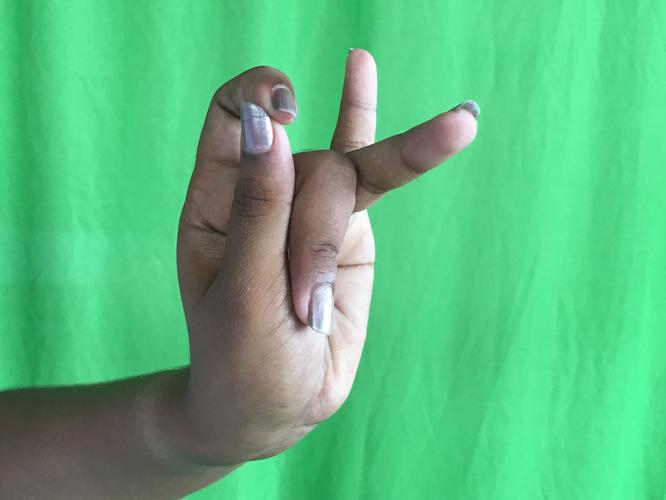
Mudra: Katakamukha_3
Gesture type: single_hand